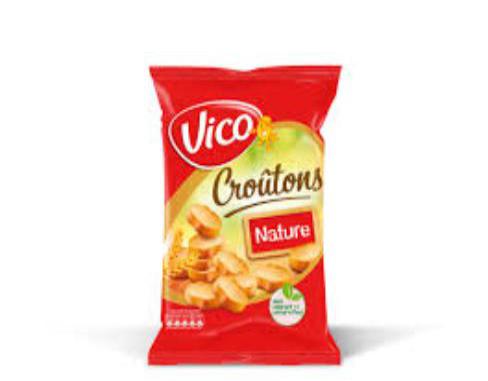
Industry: Food